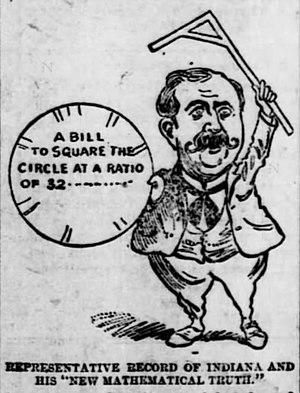
L’Indiana pi bill désigne communément, aux États-Unis, la proposition de loi nᵒ 246 qui faillit être adoptée en 1897 par l'Assemblée générale de l'Indiana. C'est l'une des tentatives les plus connues pour établir une vérité scientifique par un accord législatif. Il est parfois dit, par erreur, que cette loi devait définir le nombre pi avec une valeur erronée. Malgré son nom, le principal objectif de cette loi est un moyen d'obtenir la quadrature du cercle, plutôt que l'établissement de la valeur de pi. Malgré tout, le texte de loi révèle du contenu qui dicte différentes valeurs erronées de pi, telle 3,2. Bien que le problème de la quadrature du cercle fût supposé insoluble depuis l'Antiquité, de nombreuses personnes ont tenté de la résoudre ; cette impossibilité avait été rigoureusement prouvée par Ferdinand von Lindemann quelques années plus tôt, en 1882.